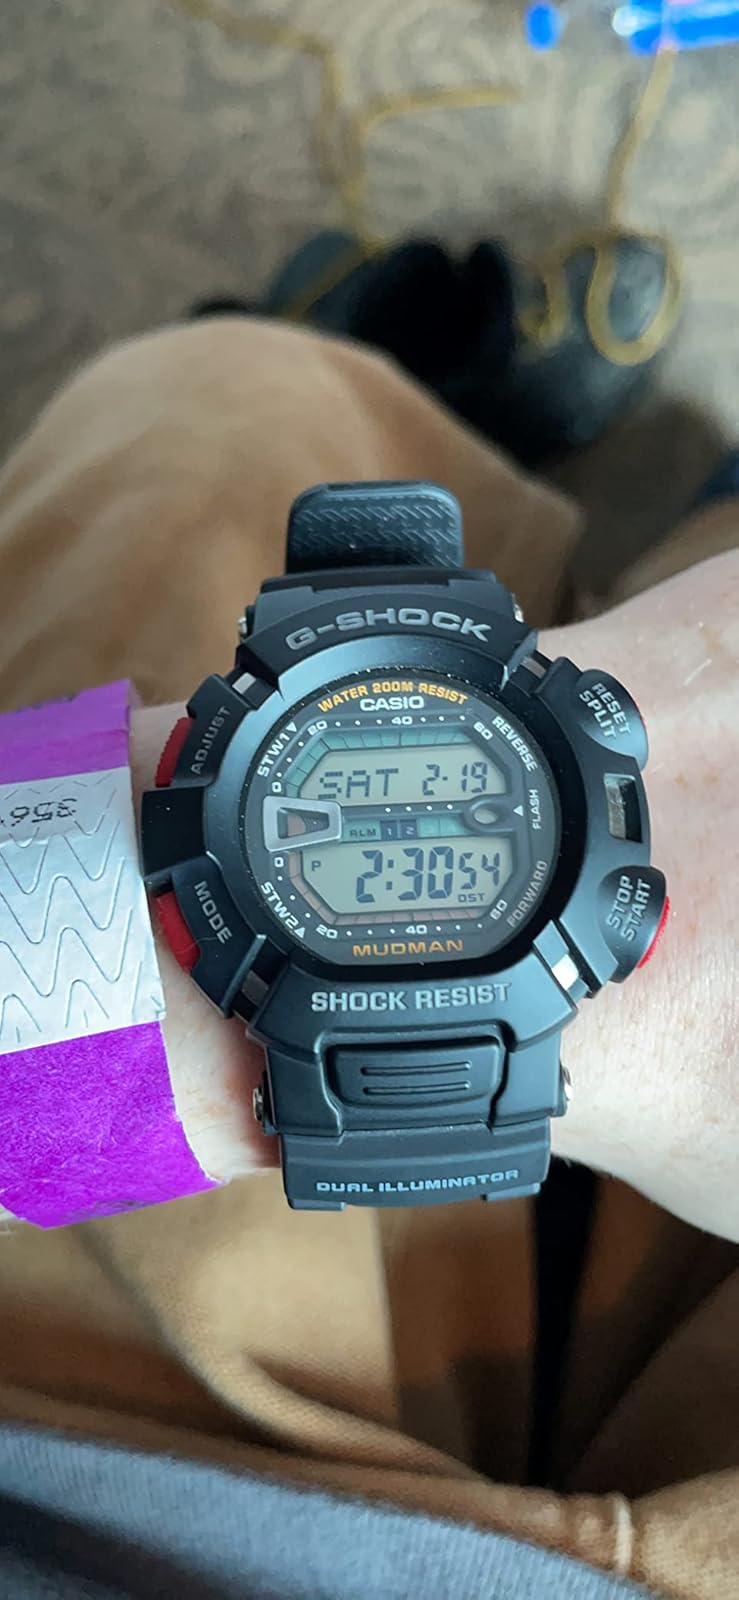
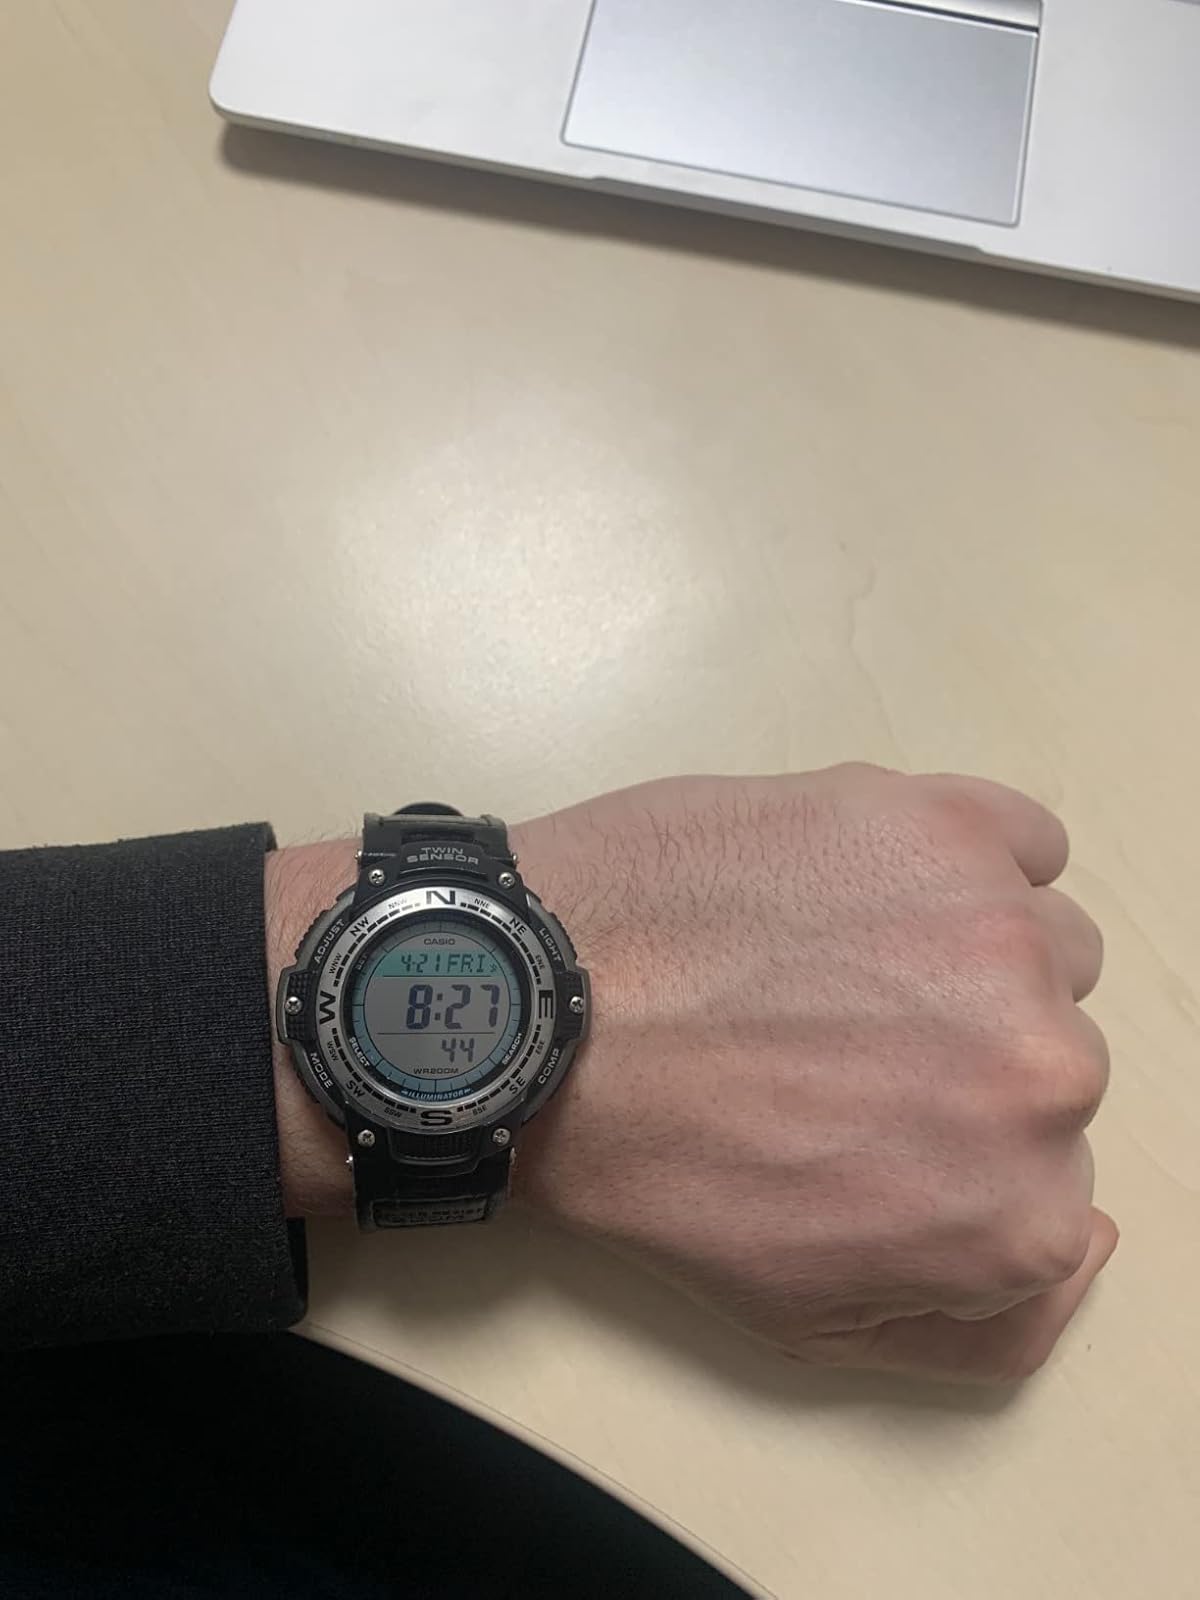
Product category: accessories_watch
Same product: no